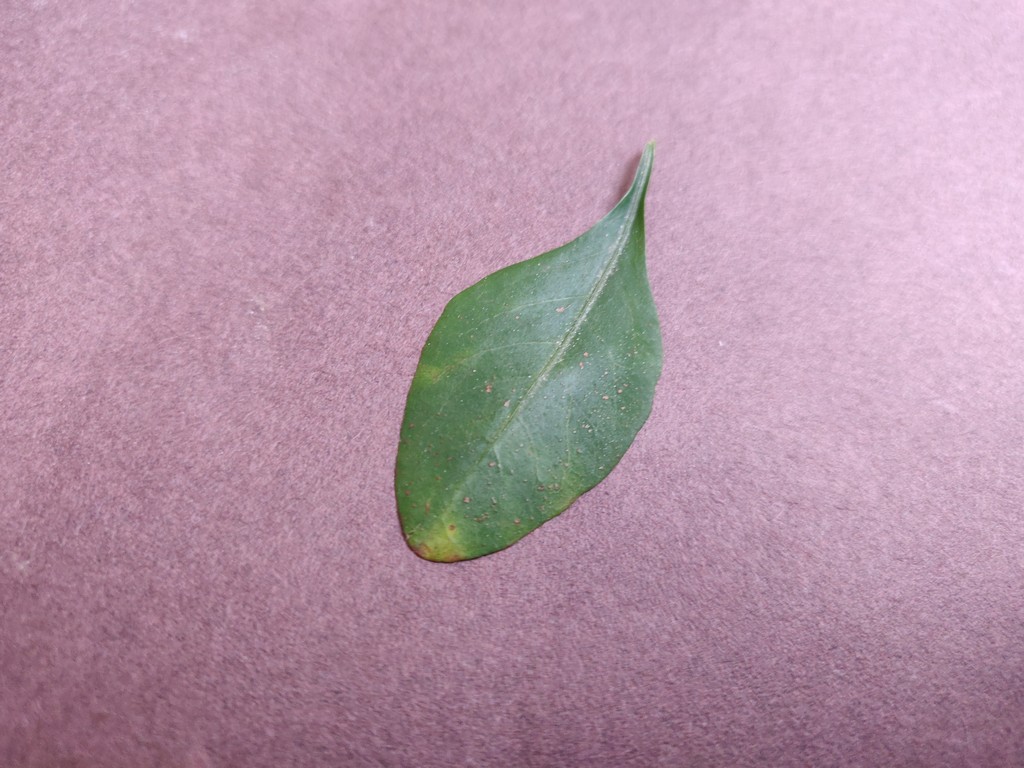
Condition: Unhealthy
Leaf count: single
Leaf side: front